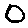
Label: 0